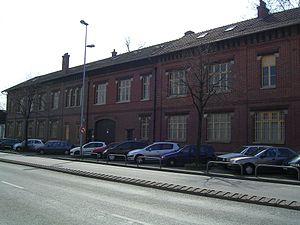
Westinghouse Electric Company est une entreprise américaine, fondée par George Westinghouse en 1886. Elle a été rachetée en 2006 par la firme japonaise Toshiba et s'est spécialisée dans le nucléaire.